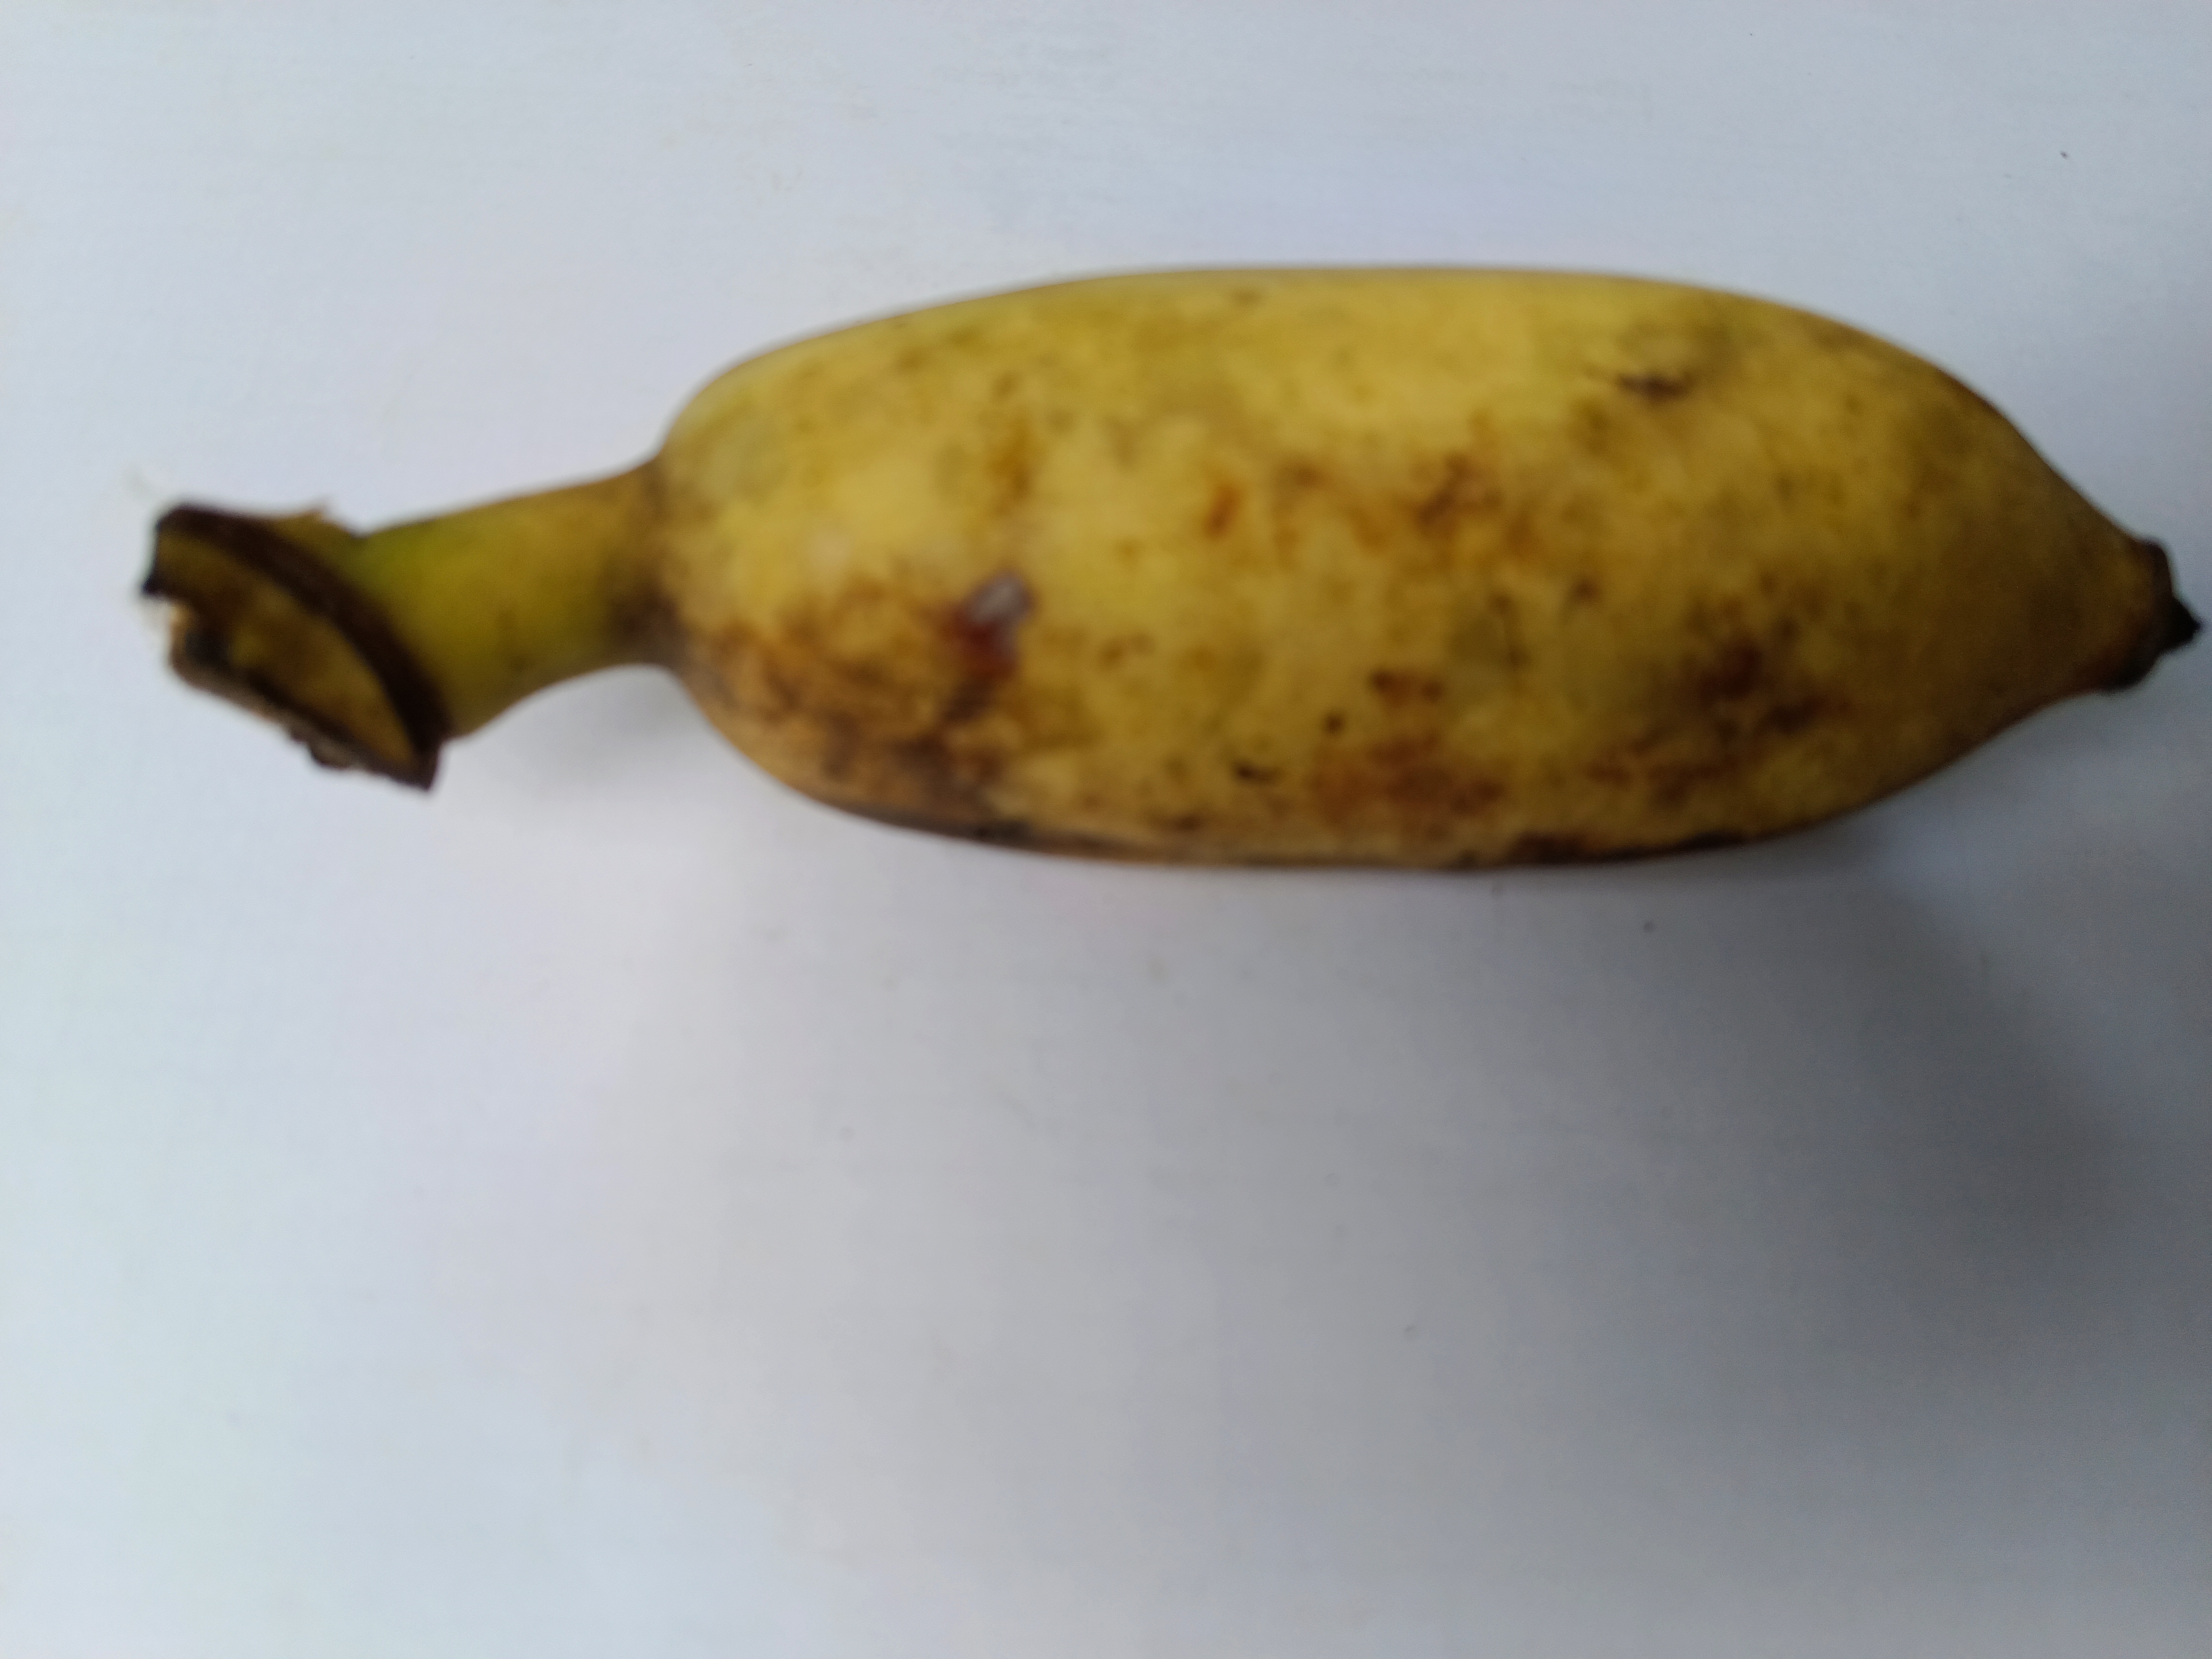
Banana variety: Deshi